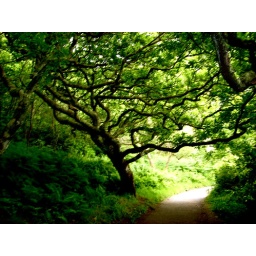
A huge tree I came across on the path to the swan pond at Culzean Castle in Scotland.